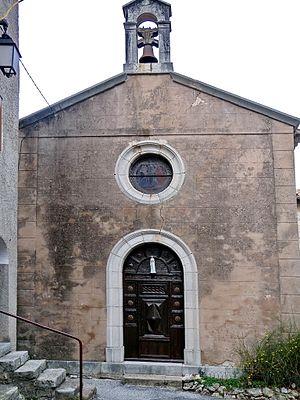
Chapelle Notre-Dame-de-l'Olivier de Figanières
Figanières est une commune française située dans le département du Var en région française Provence-Alpes-Côte d'Azur.